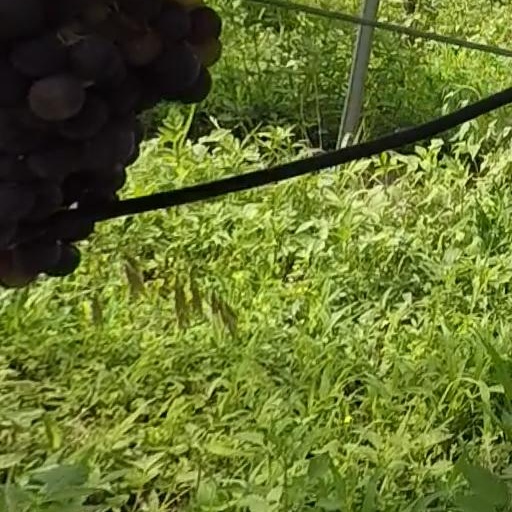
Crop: grape